Automotive industry in Croatia

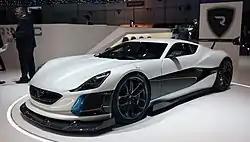
Rimac Concept S

The automotive industry in Croatia employs about 10,000 people in over 130 companies. AD Klaster, members of the Croatian Association of Automotive Parts Manufacturers at the Industry sector of the Croatian chamber of economy employs about 6000 employees and generates profit of about US$600 million. There are also other companies which are not a part of AD Klaster, like AVL, Cetitec, Saint Jean Industries, König metal, Lipik Glas, Nexus, Yazaki, LTH, Multinorm, Institut RT-RK, Galo industries, and others.